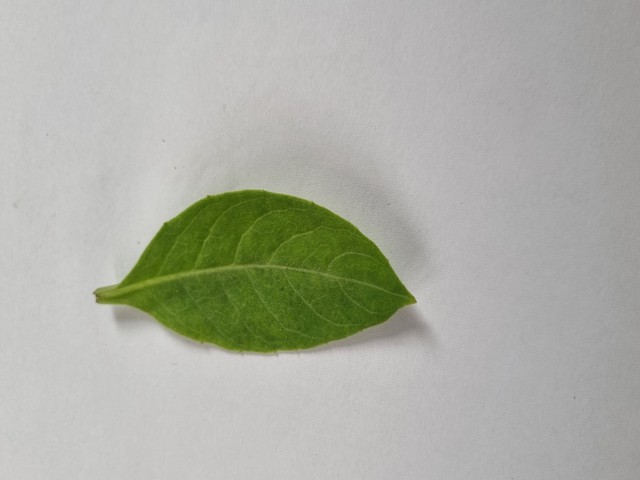
Plant: gainura